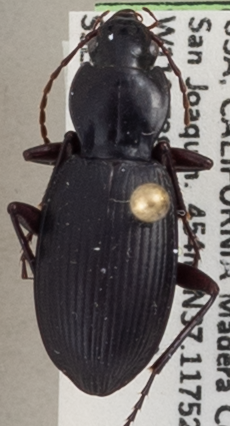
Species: Pterostichus panticulatus
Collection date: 2022-03-02
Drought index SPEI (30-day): -2.09
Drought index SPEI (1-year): -2.09
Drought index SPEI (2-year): -2.09